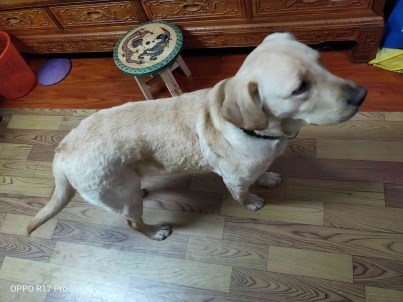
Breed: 3580-n000122-Labrador_retriever